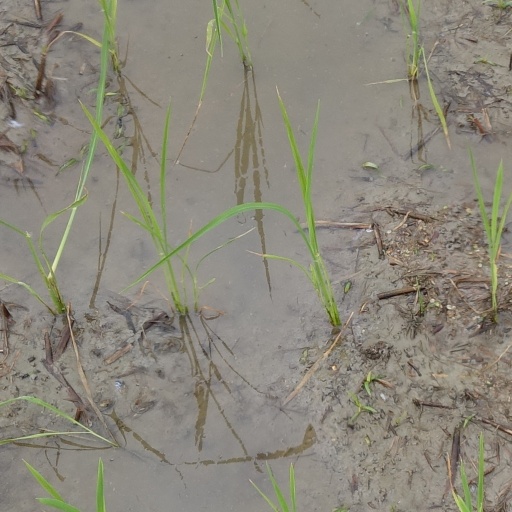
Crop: rice